2017 Copa do Brasil finals

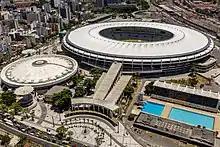
Maracanã in Rio de Janeiro hosted the first leg.

Rafael Sóbis (Cruzeiro), booked in the first leg, and Thiago (Flamengo), scaphoid fracture of the left hand, were ruled out of the second leg. In the second leg, Cruzeiro and Flamengo drew 0–0 at the end of normal time. Tied 1–1 on aggregate, Cruzeiro won on penalties.